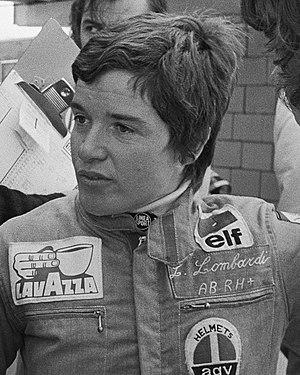
Lella Lombardi et Vittorio Brambilla discute lors des essais du Grand Prix des Pays-Bas 1975.